Heart North Wales Coast

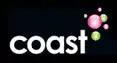
Coast 96.3's final logo

Heart North Wales Coast (formerly Coast 96.3 and originally Marcher Coast FM) was an independent local radio station broadcast along the North Wales coast, and owned & operated by Global Radio.